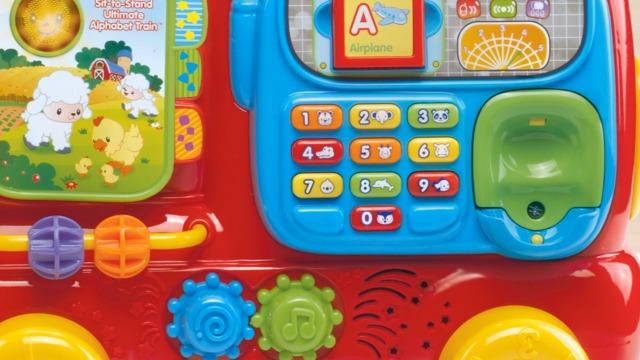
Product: VTech Sit-To-Stand Ultimate Alphabet Train (Frustration Free Packaging), Pink
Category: Toys & Games | Tricycles, Scooters & Wagons | Ride-On Toys & Accessories
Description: Learning toy comes with 10 activities including a storybook, clock, gears; 13 double-sided alphabet blocks build fine motor skills and introduce letters, numbers, colors, and more.
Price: $49.99
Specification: ProductDimensions:9.8x33.9x17.7inches|ItemWeight:6.46pounds|ShippingWeight:8.25pounds(Viewshippingratesandpolicies)|ASIN:B07Q2NJPWH|Itemmodelnumber:80-181951|Manufacturerrecommendedage:12month-3years|Batteries:3AAbatteriesrequired.(included)